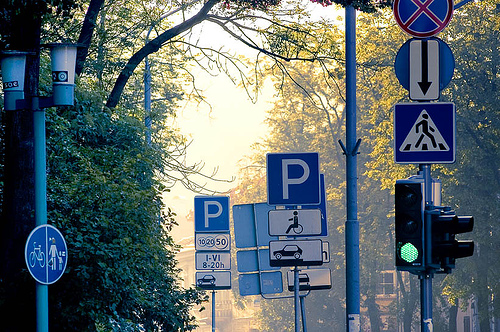
user: Given an image and a question. Answer the question in a short answer. Question: What were the symbols in this picture denotes? Short Answer:
assistant: park